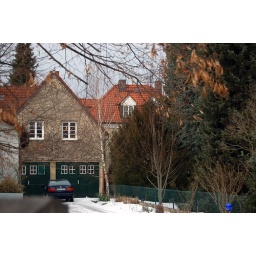
The house my mom grew up in (with the red roof in back).